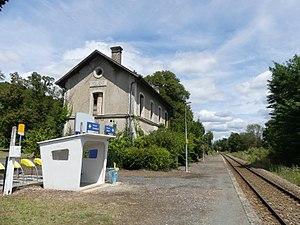
La voie en direction de Sarlat, gare de Mauzac, Mauzac-et-Grand-Castang, Dordogne, France.
La gare de Mauzac est une gare ferroviaire française de la ligne de Libourne au Buisson, située sur le territoire de la commune de Mauzac-et-Grand-Castang, dans le département de la Dordogne en région Nouvelle-Aquitaine.